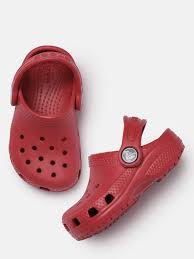
Label: Clog